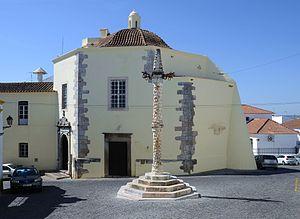
Cet article recense les monuments nationaux du district de Portalegre, au Portugal.